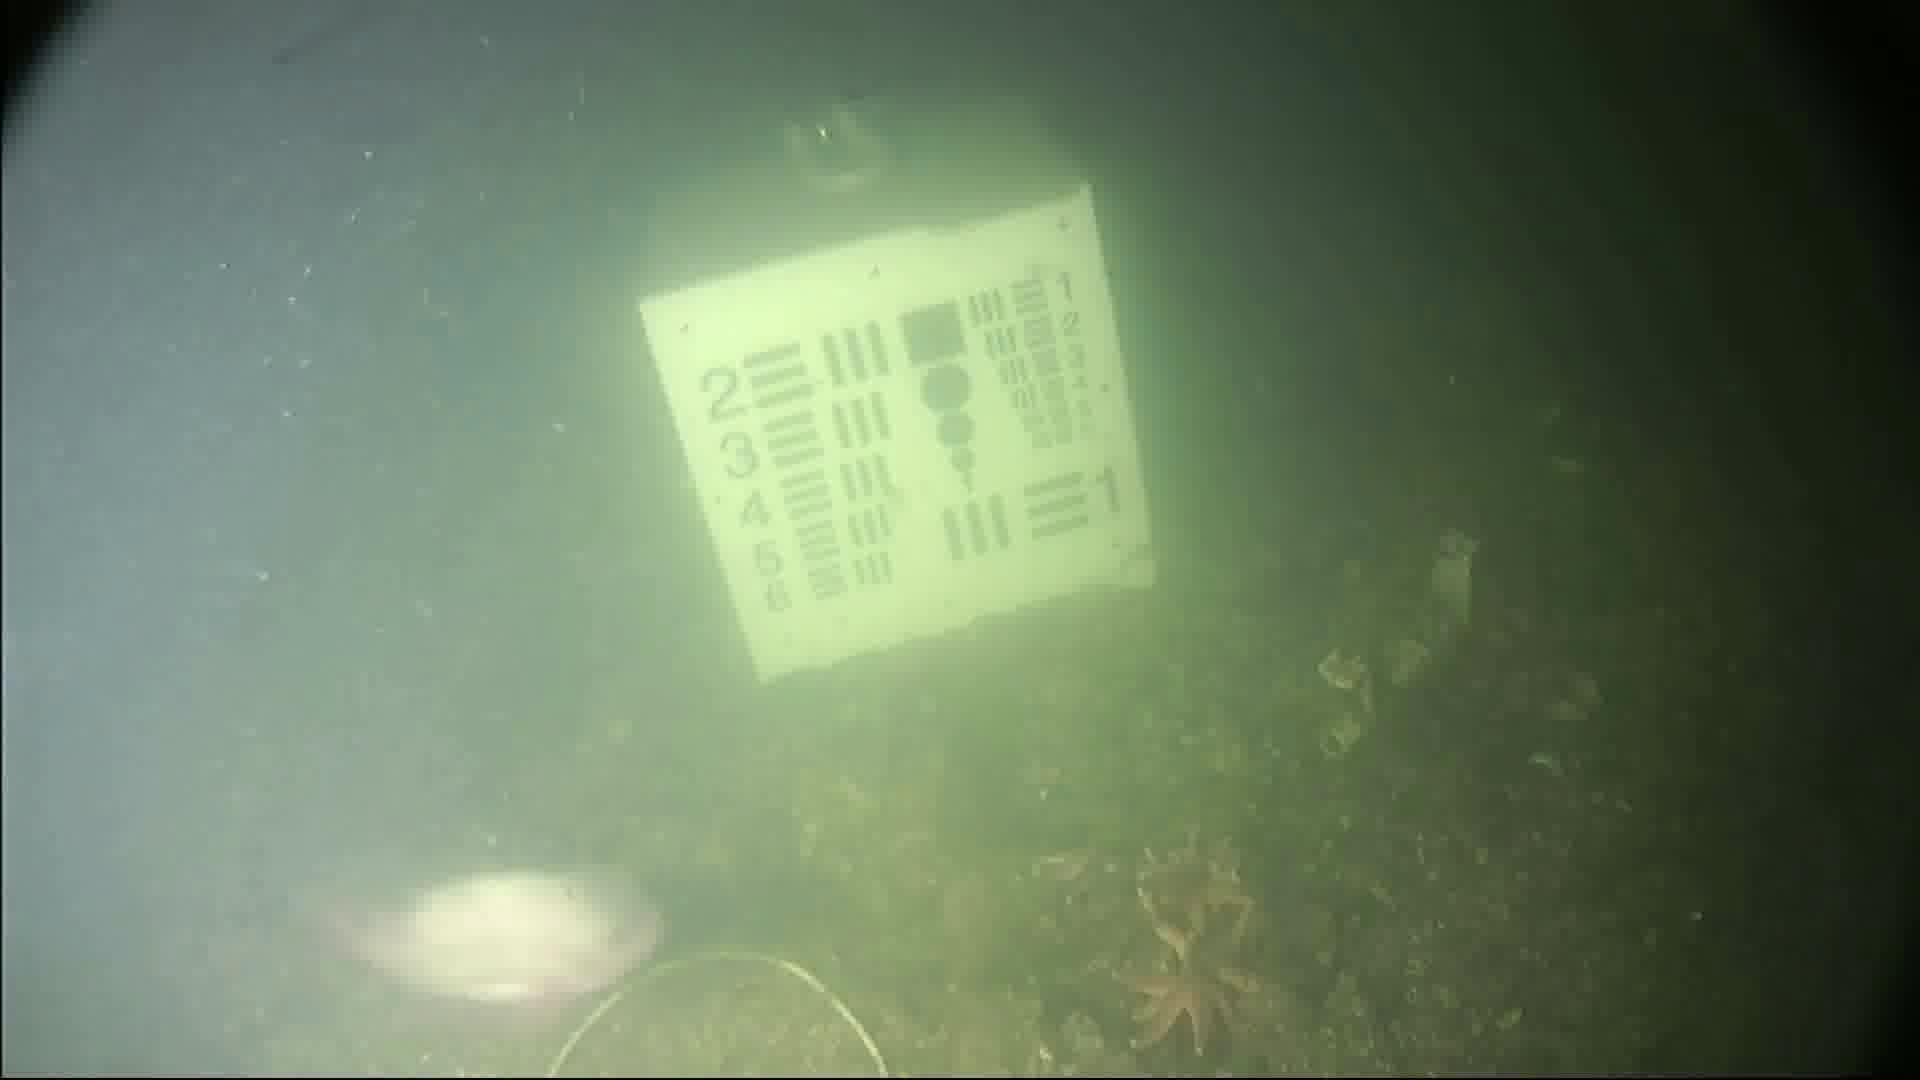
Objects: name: starfish
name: fish